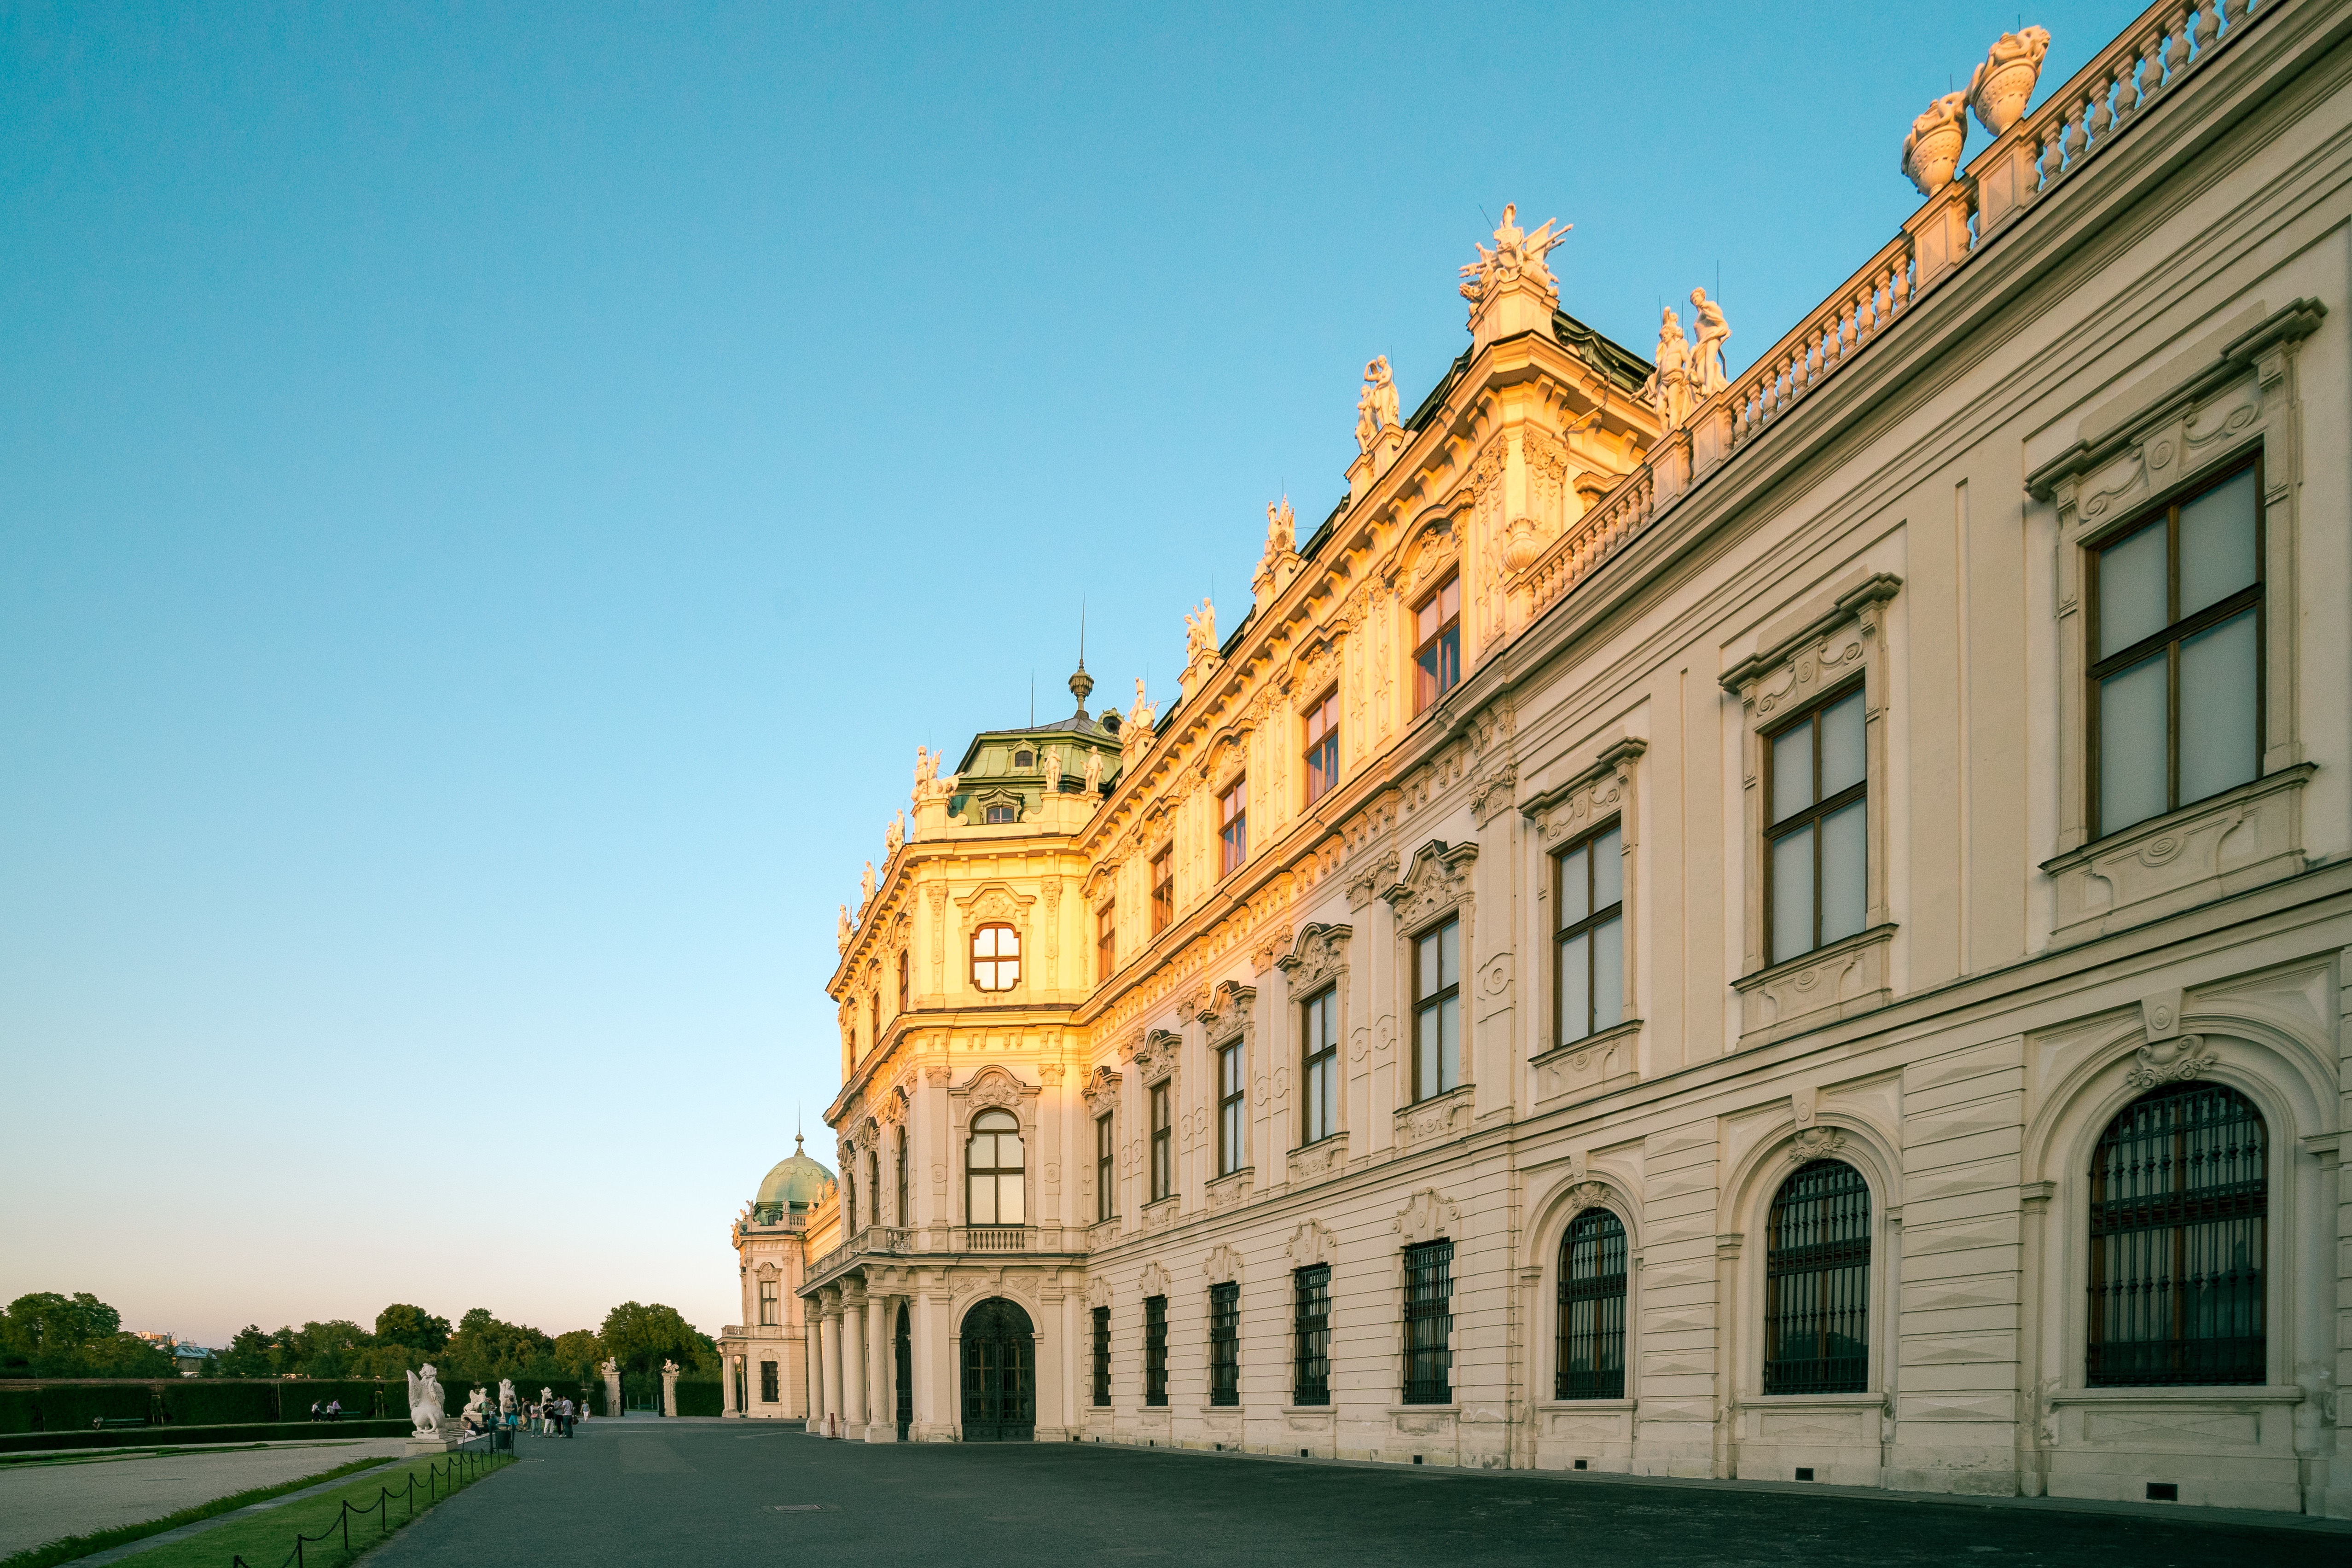
architecture, house, building, palace, cityscape, downtown, landmark, facade, estate, neighbourhood